Rhyolite, Nevada

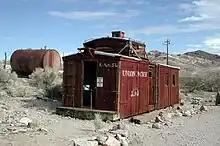
An abandoned wooden rail car rests on a bed of gravel. A large, rusting, cylindrical tank is nearby, among low bushes. Barren, striated hills can be seen in the distance. Lettering on the car says, "L.A. & SL" and "Union Pacific". A sign on the end of the car says, "Danger: Do Not Enter" and "Peligro: No Entre

Rhyolite in 1907 had concrete sidewalks, electric lights, water mains, telephone and telegraph lines, daily and weekly newspapers, a monthly magazine, police and fire departments, a hospital, school, train station and railway depot, at least three banks, a stock exchange, an opera house, a public swimming pool and two formal church buildings. Most prominent was the three-story John S. Cook and Co. Bank on Golden Street. Finished in 1908, it cost more than $90,000, equivalent to $ in . Much of the cost went for Italian marble stairs, imported stained-glass windows, and other luxuries. The building housed brokerage offices, and a post office, as well as the bank. Other large buildings included the train depot, the three-story Overbury Bank building, and the two-story eight-room school. A miner named Tom T. Kelly built the Bottle House in February 1906 from 50,000 discarded beer and liquor bottles. Another building housed the Rhyolite Mining Stock Exchange, which opened on March 25, 1907, with 125 members, including brokers from New York, Philadelphia, Los Angeles, and other large cities. The small, modestly equipped storefront listed shares of 74 Bullfrog companies and a similar number of companies in nearby mining districts. Sixty thousand shares changed hands on the first day, and by the end of the second week the number had topped 750,000.